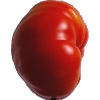
Label: Tomato 3